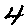
Label: 4